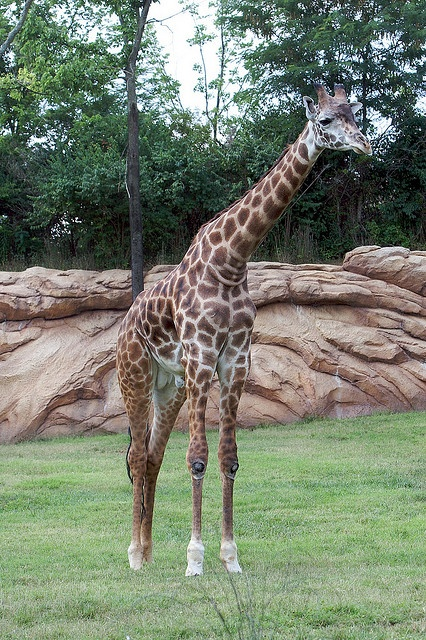
A giraffe standing tall in a grassy field.
A picture of a giraffe at a zoo
A giraffe is standing in a grassy area in front of boulders in an enclosure.
An animal that is walking in the grass.
A giraffe standing tall in an open area.